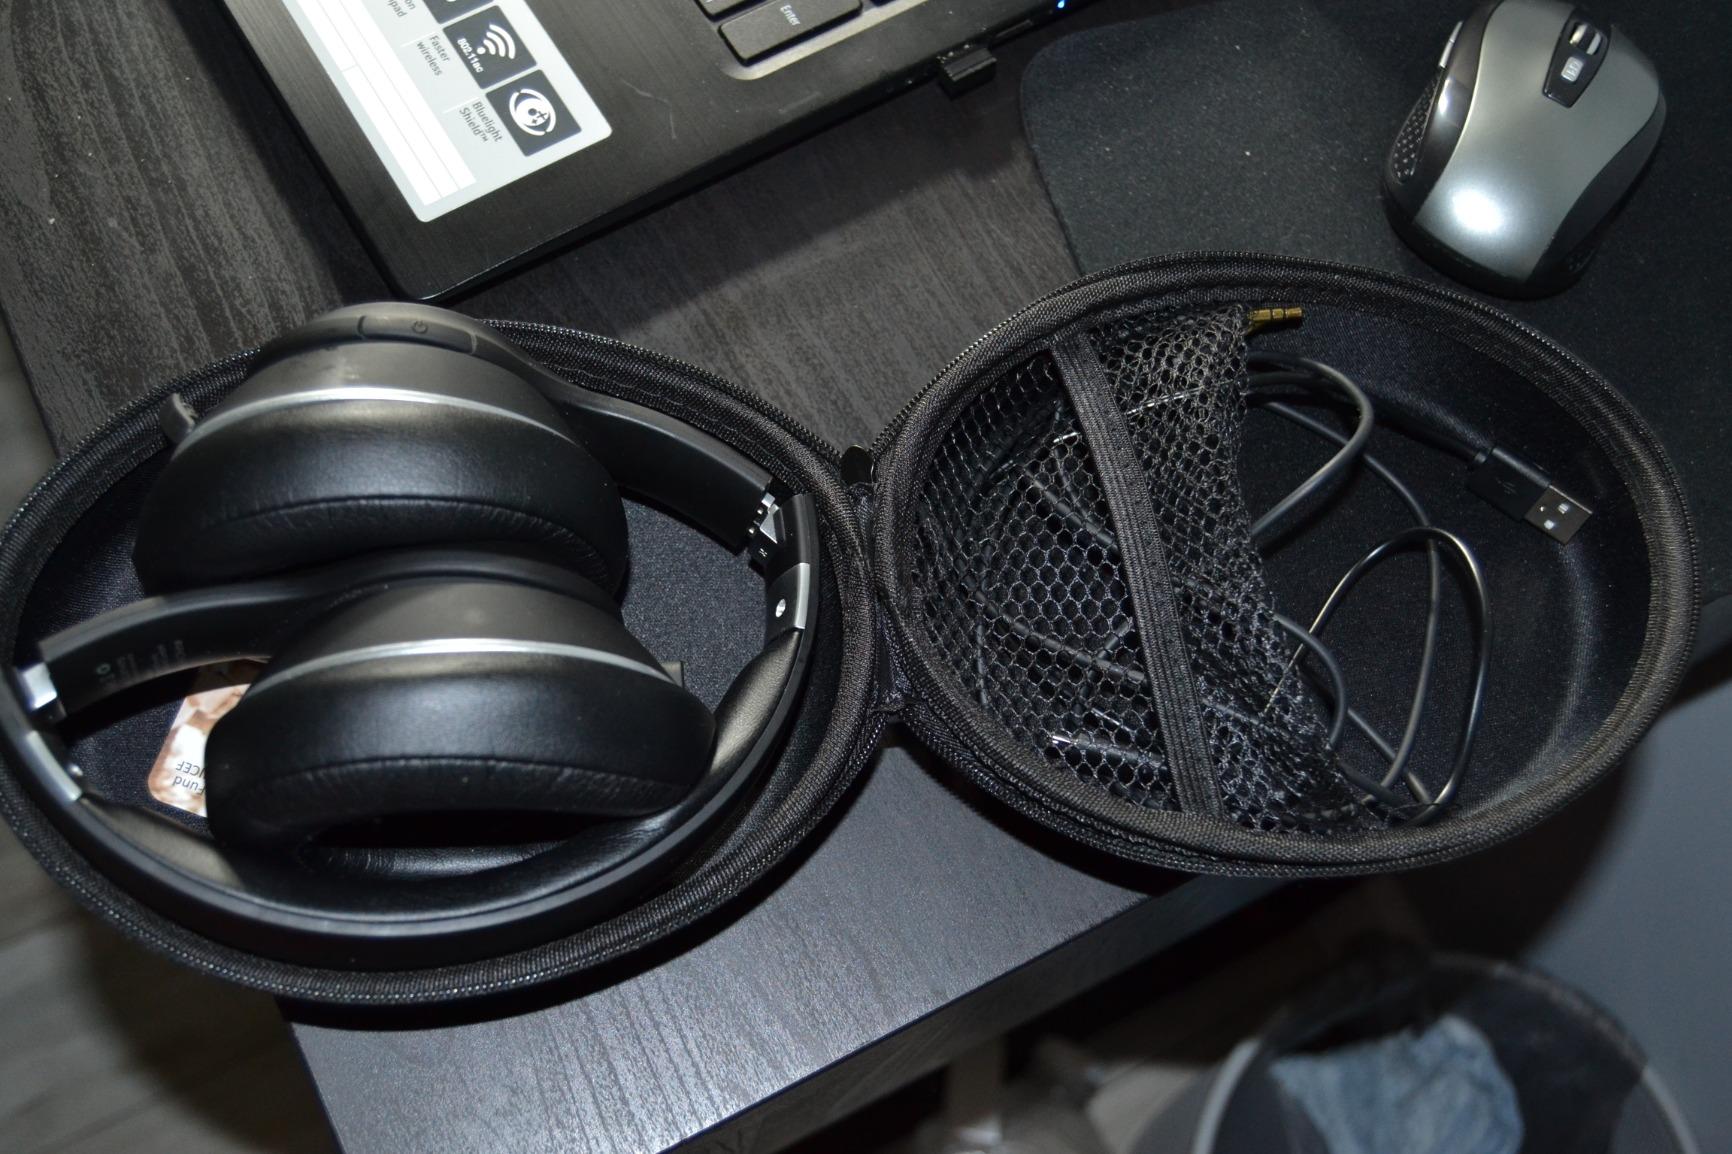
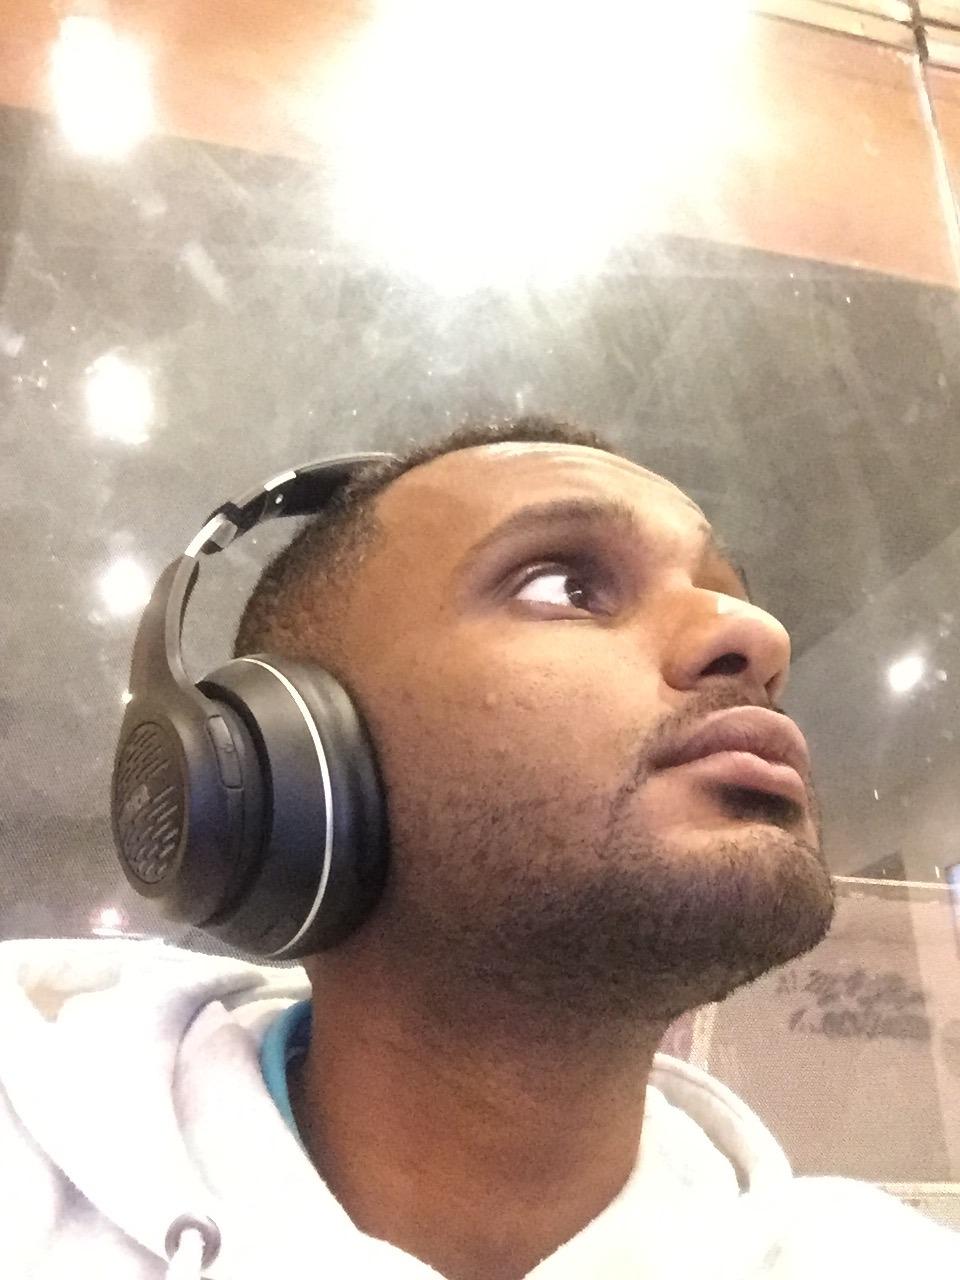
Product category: headphones
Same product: yes